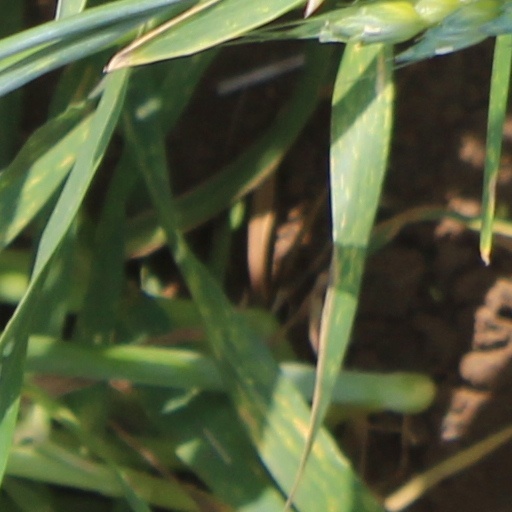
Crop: wheat